The Great O'Malley

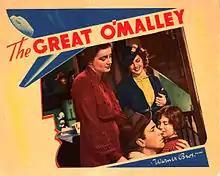
Lobby card for the film.

The Great O'Malley is a 1937 American crime drama film directed by William Dieterle and starring Pat O'Brien, Sybil Jason, Humphrey Bogart, and Ann Sheridan. The 1925 silent version "The Making of O'Malley" starred Milton Sills, Dorothy Mackaill and Helen Rowland.